Quintin Berry

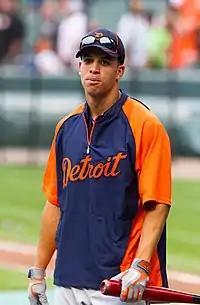
Berry with the Detroit Tigers.

Berry's contract was purchased by the Tigers on May 23, 2012, and he was added to the 25-man roster. He made his debut the same day, replacing an injured Austin Jackson in centerfield and batting leadoff. His first MLB hit came in the form of a rare bunt double.